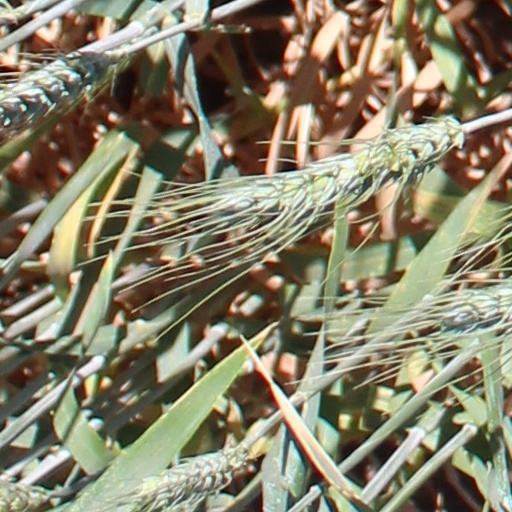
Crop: wheat